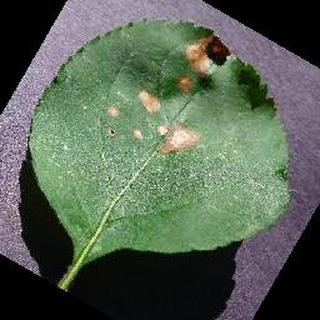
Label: apple_black_rot